Fatsa

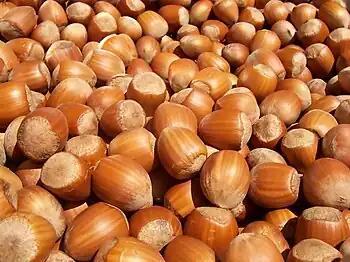
Fatsa is one of world's leading hazelnut cultivation regions.

Fatsa is located on a strip of coastline between the Black Sea and the Janik Mountains (Turkish: "Canik") and watered by the rivers of "Elekçi", "Bolaman", "Yapraklı" and "Belice". Fatsa has a humid subtropical climate (Köppen: "Cfa"); warm and humid in summer, cool and damp in winter, with occasional - but sometimes heavy - snowfalls.